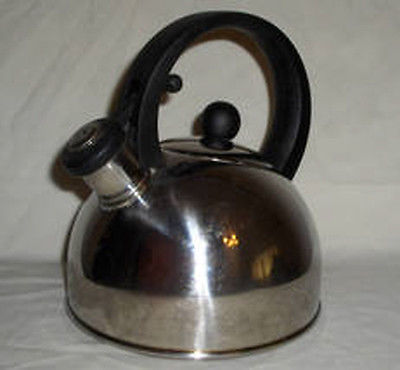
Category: kettle